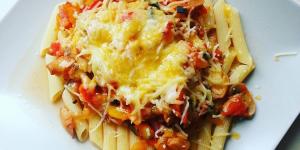
pasta con pisto de verduras